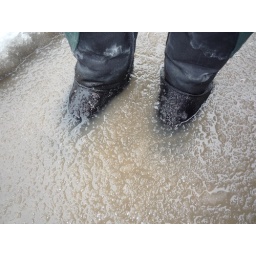
Walking along the sidewalk to goes to my pick-up in sluschy water whit black ugg boots, my boots are very wet.